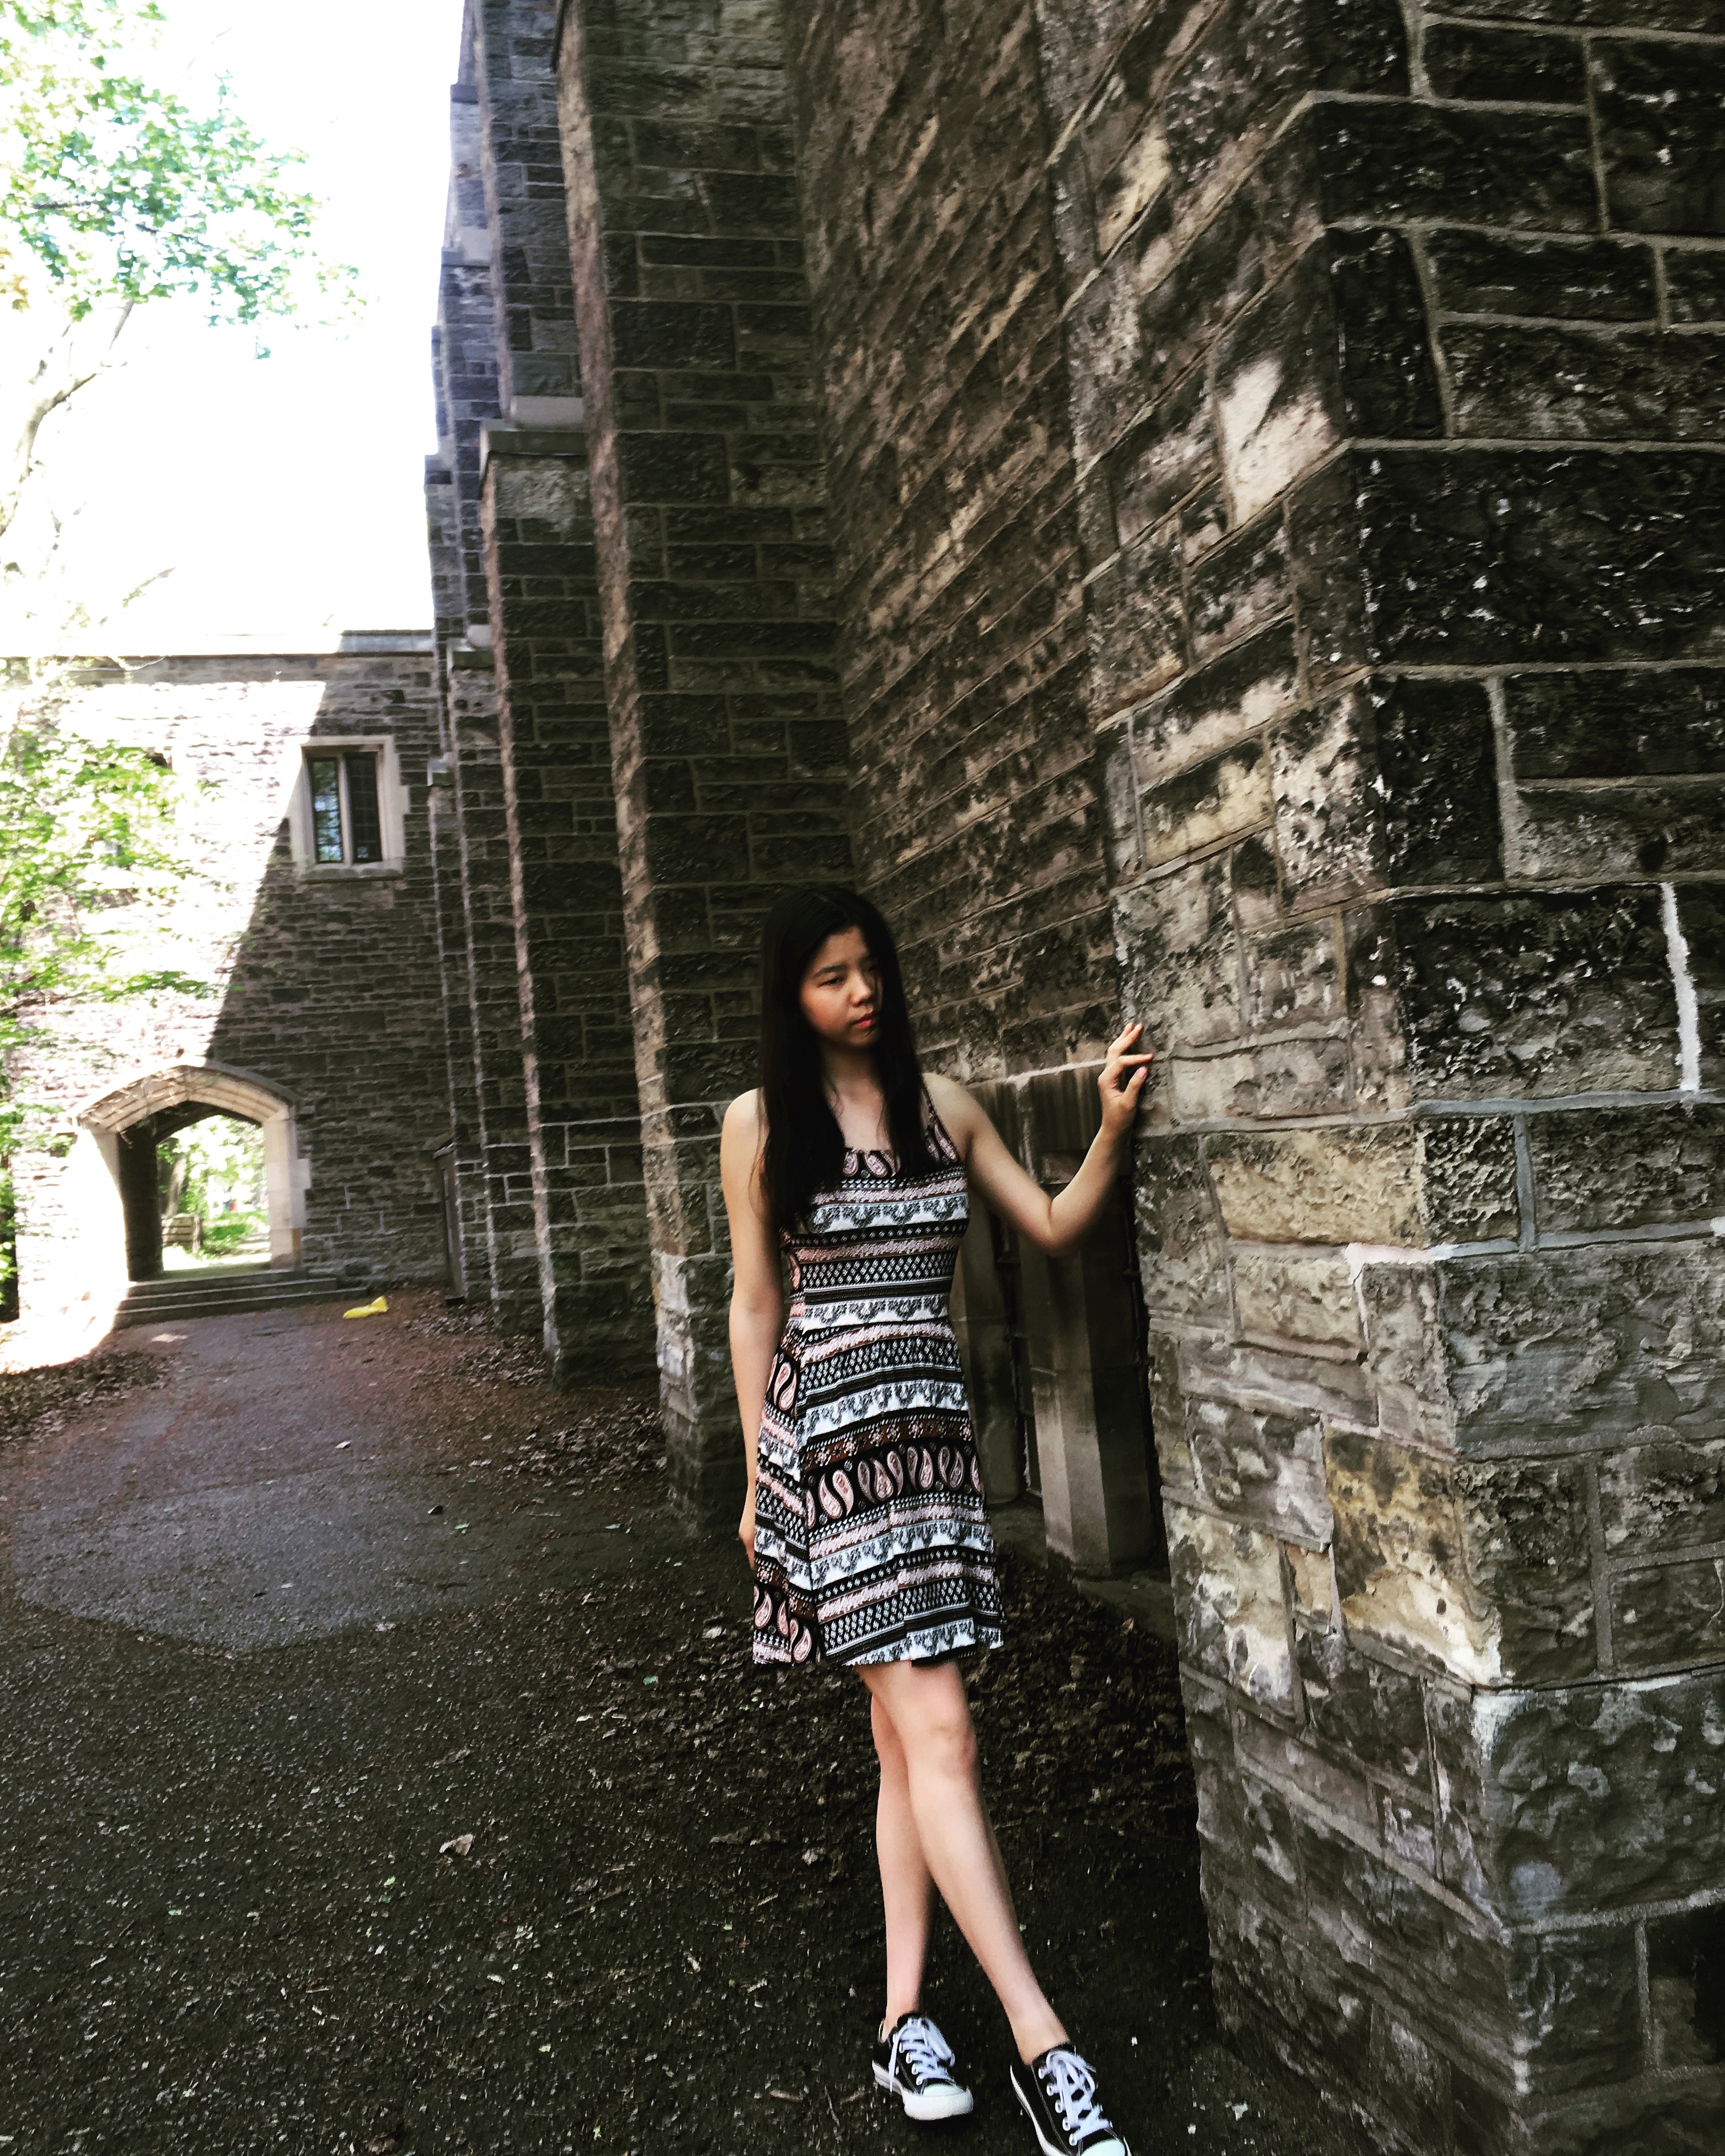
model, spring, fashion, dress, footwear, photograph, beauty, image, photo shoot